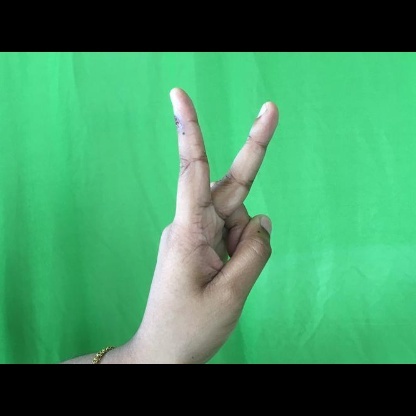
Mudra: Katrimukha